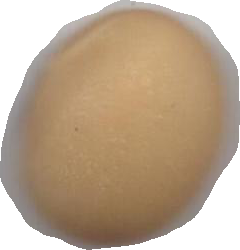
Variety: Anjasmoro